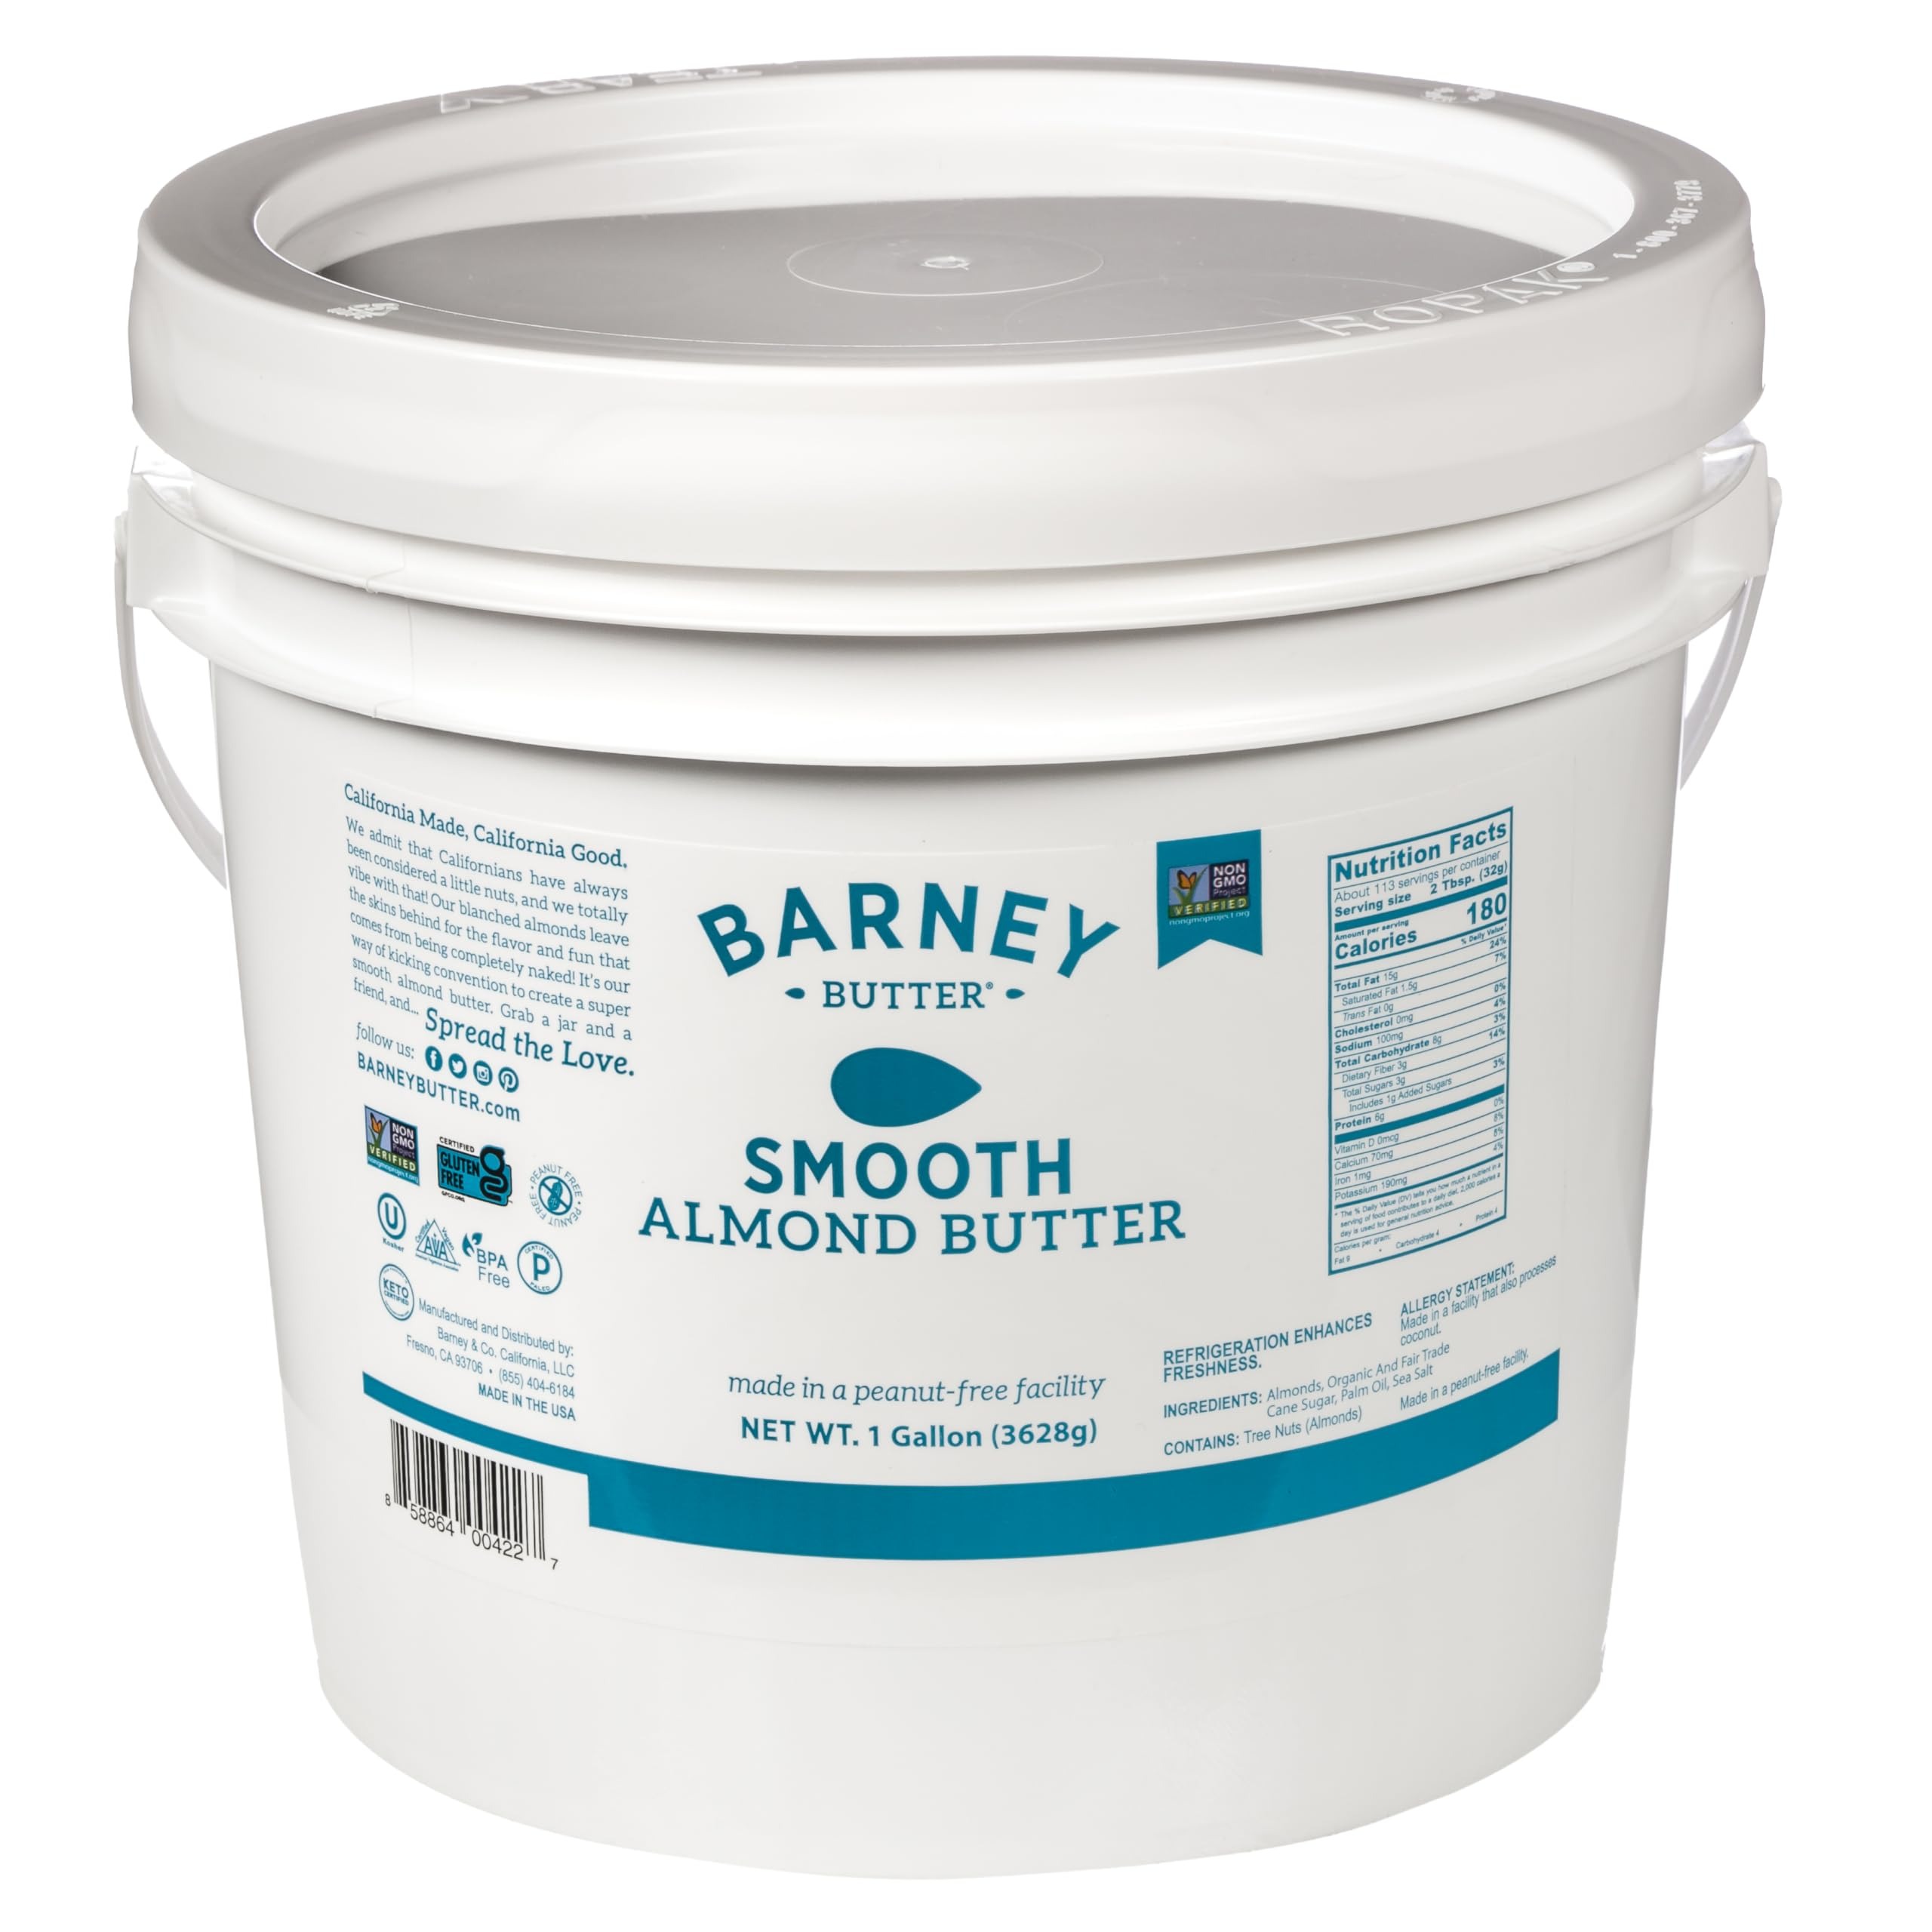
Item Name: Barney Butter Almond Butter, Smooth, 1 Gallon, Skin-Free Almonds, No Stir, Non-GMO, Gluten Free, Keto, Paleo, Vegan
Bullet Point 1: SCRUMPTIOUSLY SMOOTH: Contains a 1-gallon bucket of classic, smooth and spreadable Barney Smooth Almond Butter. We blanch fresh almonds in small batches to remove gritty skins for an ultra-smooth, creamy texture
Bullet Point 2: SKIN FREE, CALIFORNIA ALMONDS: Premium California almonds, sourced from our neighbor farmers in the heart of what we call “Almond Alley” California. Ultra-smooth, no stir, grit-free almond nut butter
Bullet Point 3: HEALTHY FATS: Almonds are an excellent source of healthy fats which are an essential part of a balanced diet​. Blanching ensures your body absorbs the nutritional benefits of almonds
Bullet Point 4: ALLERGEN FRIENDLY: Manufactured in a peanut free facility, gluten free, soy free, dairy free and egg free
Bullet Point 5: FITS YOUR HEALTHY LIFESTYLE: Clean eating plant based protein that's certified non-GMO, RSPO Certified Sustainable Palm Oil, Glyphosate Residue Free Detox Project Certified, Paleo Friendly, Keto, Vegan and Kosher
Value: 128.0
Unit: Ounce

Price: 38.07